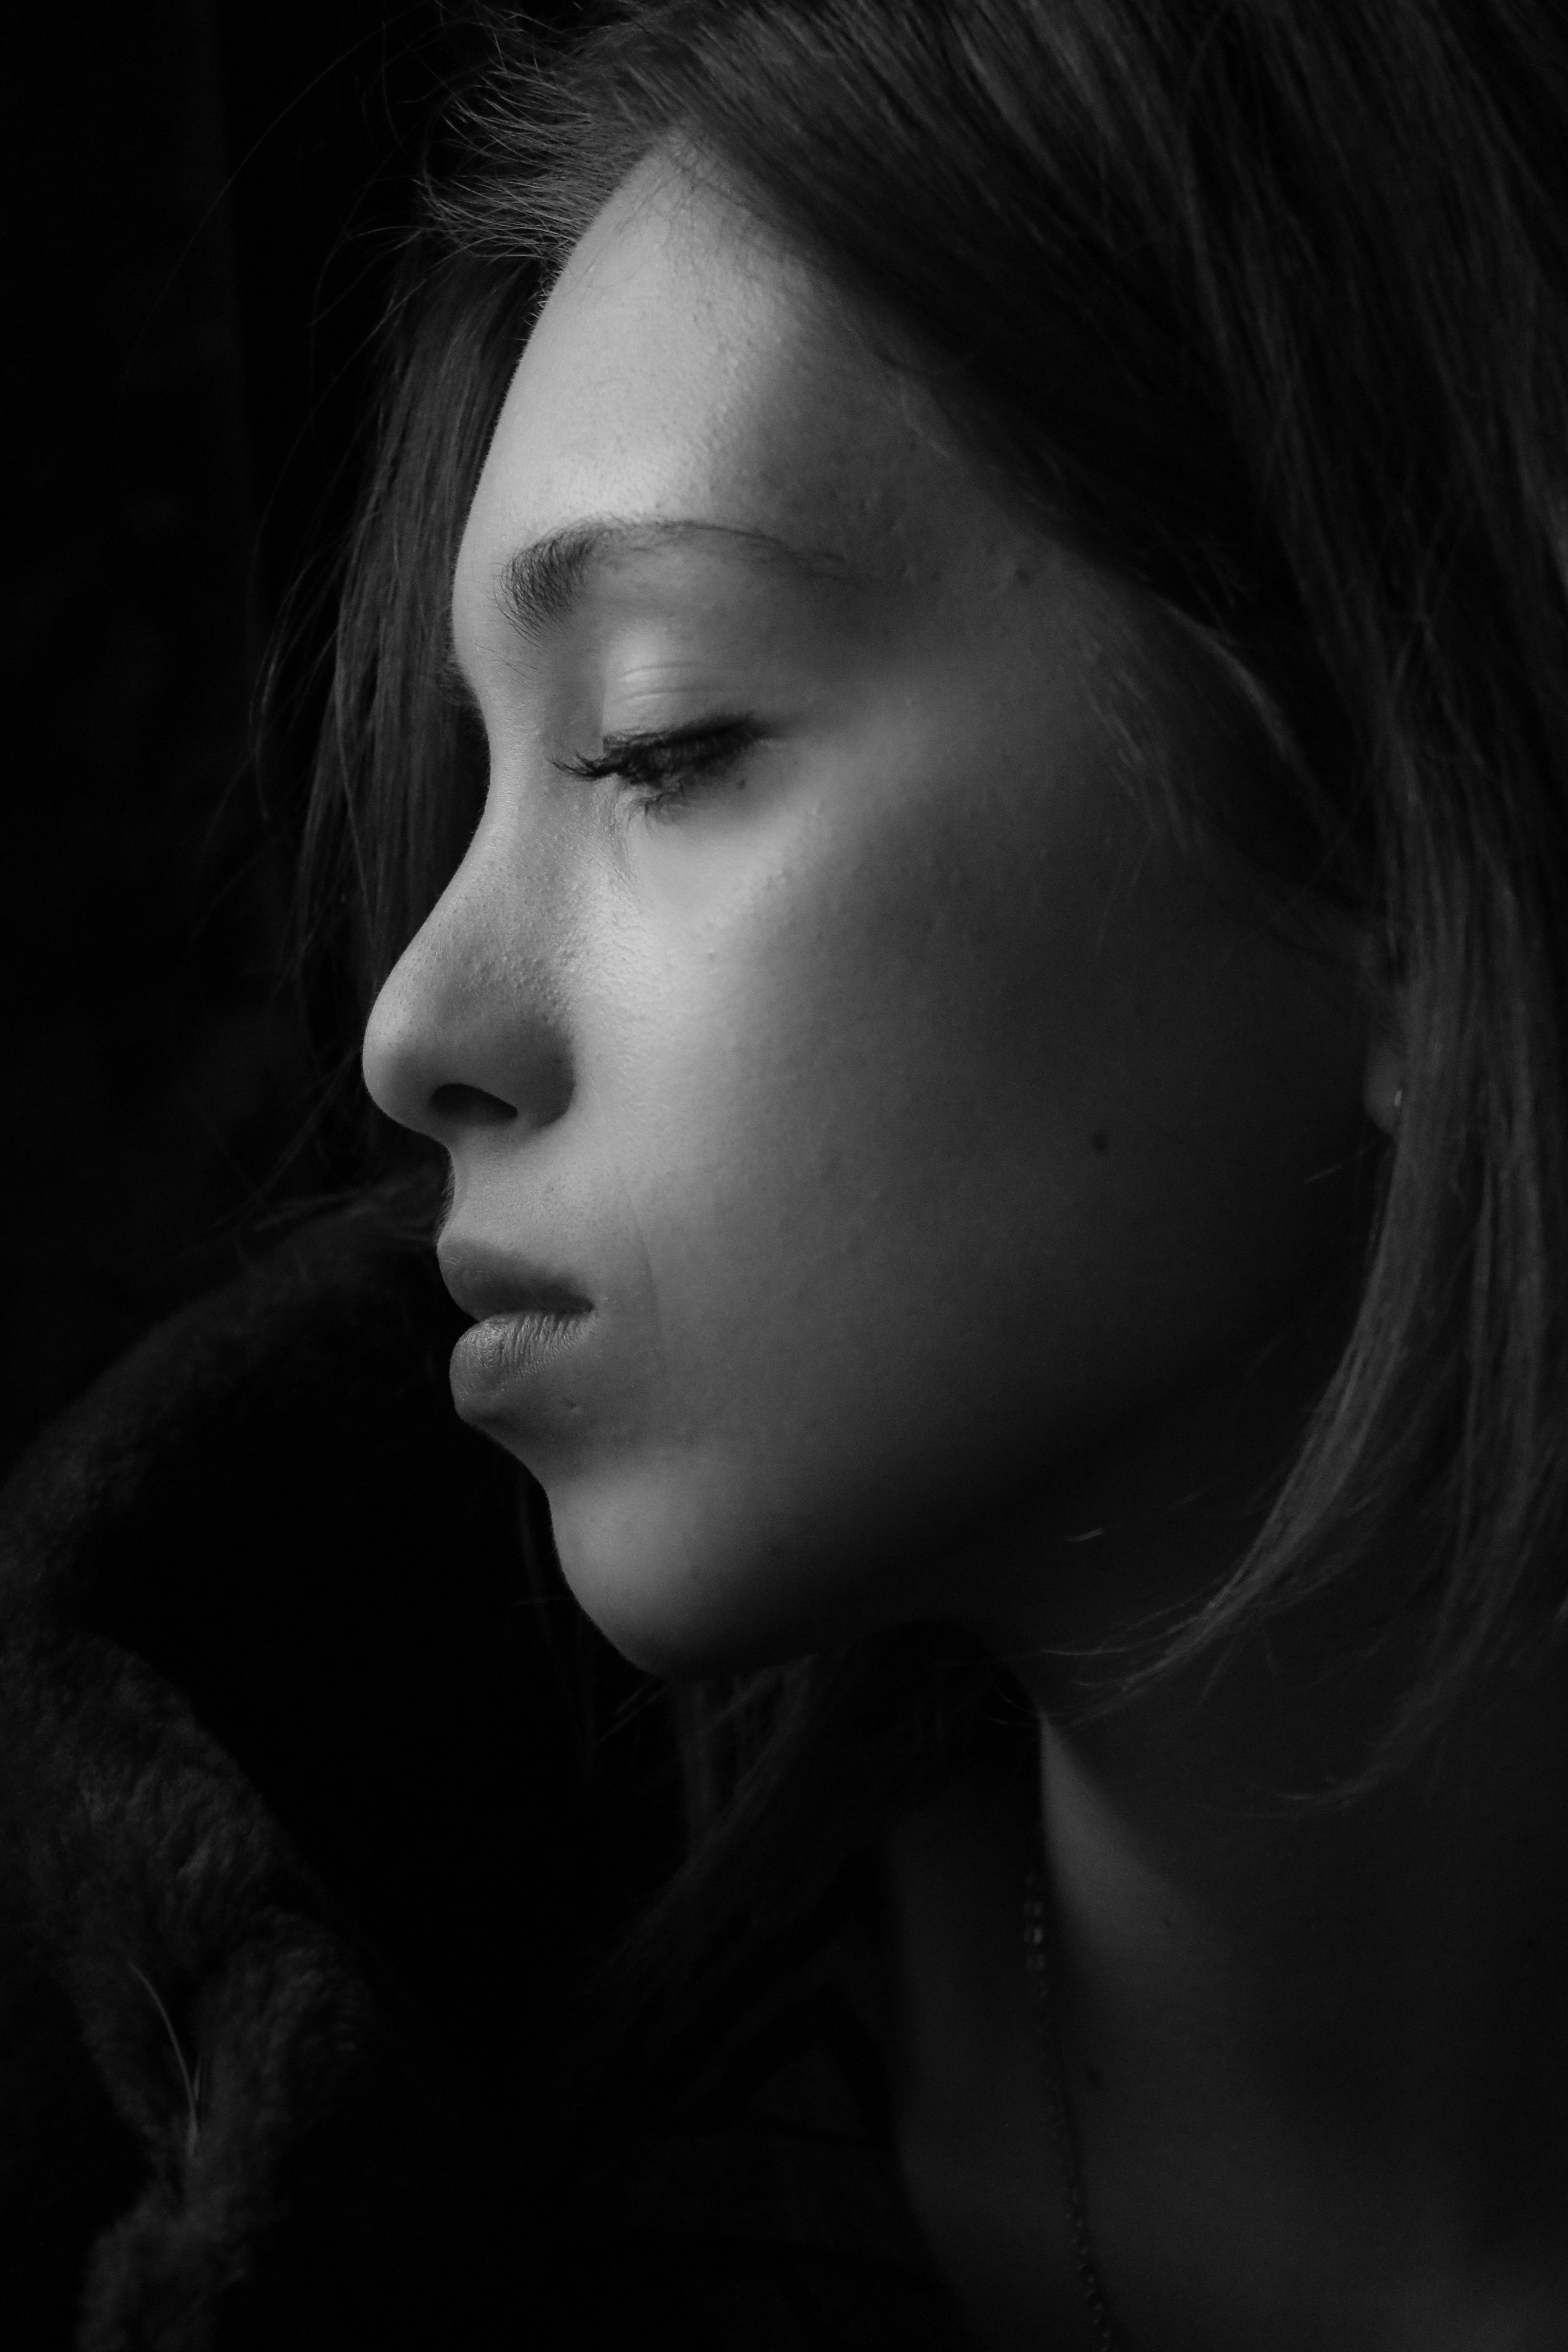
black and white, girl, woman, hair, white, photography, female, portrait, model, darkness, black, monochrome, close up, human body, mannequin, face, nose, eyes, eye, head, look, beauty, beautiful, sexy, pretty, organ, young woman, emotion, photo shoot, brown hair, top model, female beauty, monochrome photography, portrait photography